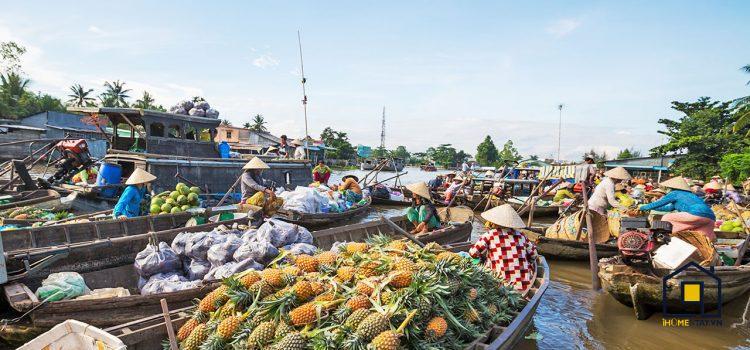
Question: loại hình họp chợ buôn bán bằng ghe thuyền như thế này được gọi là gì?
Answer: loại hình họp chợ buôn bán bằng ghe thuyền như thế này được gọi là chợ nổi